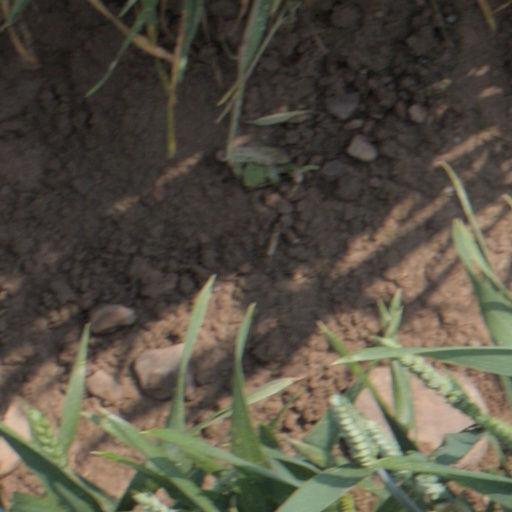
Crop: wheat